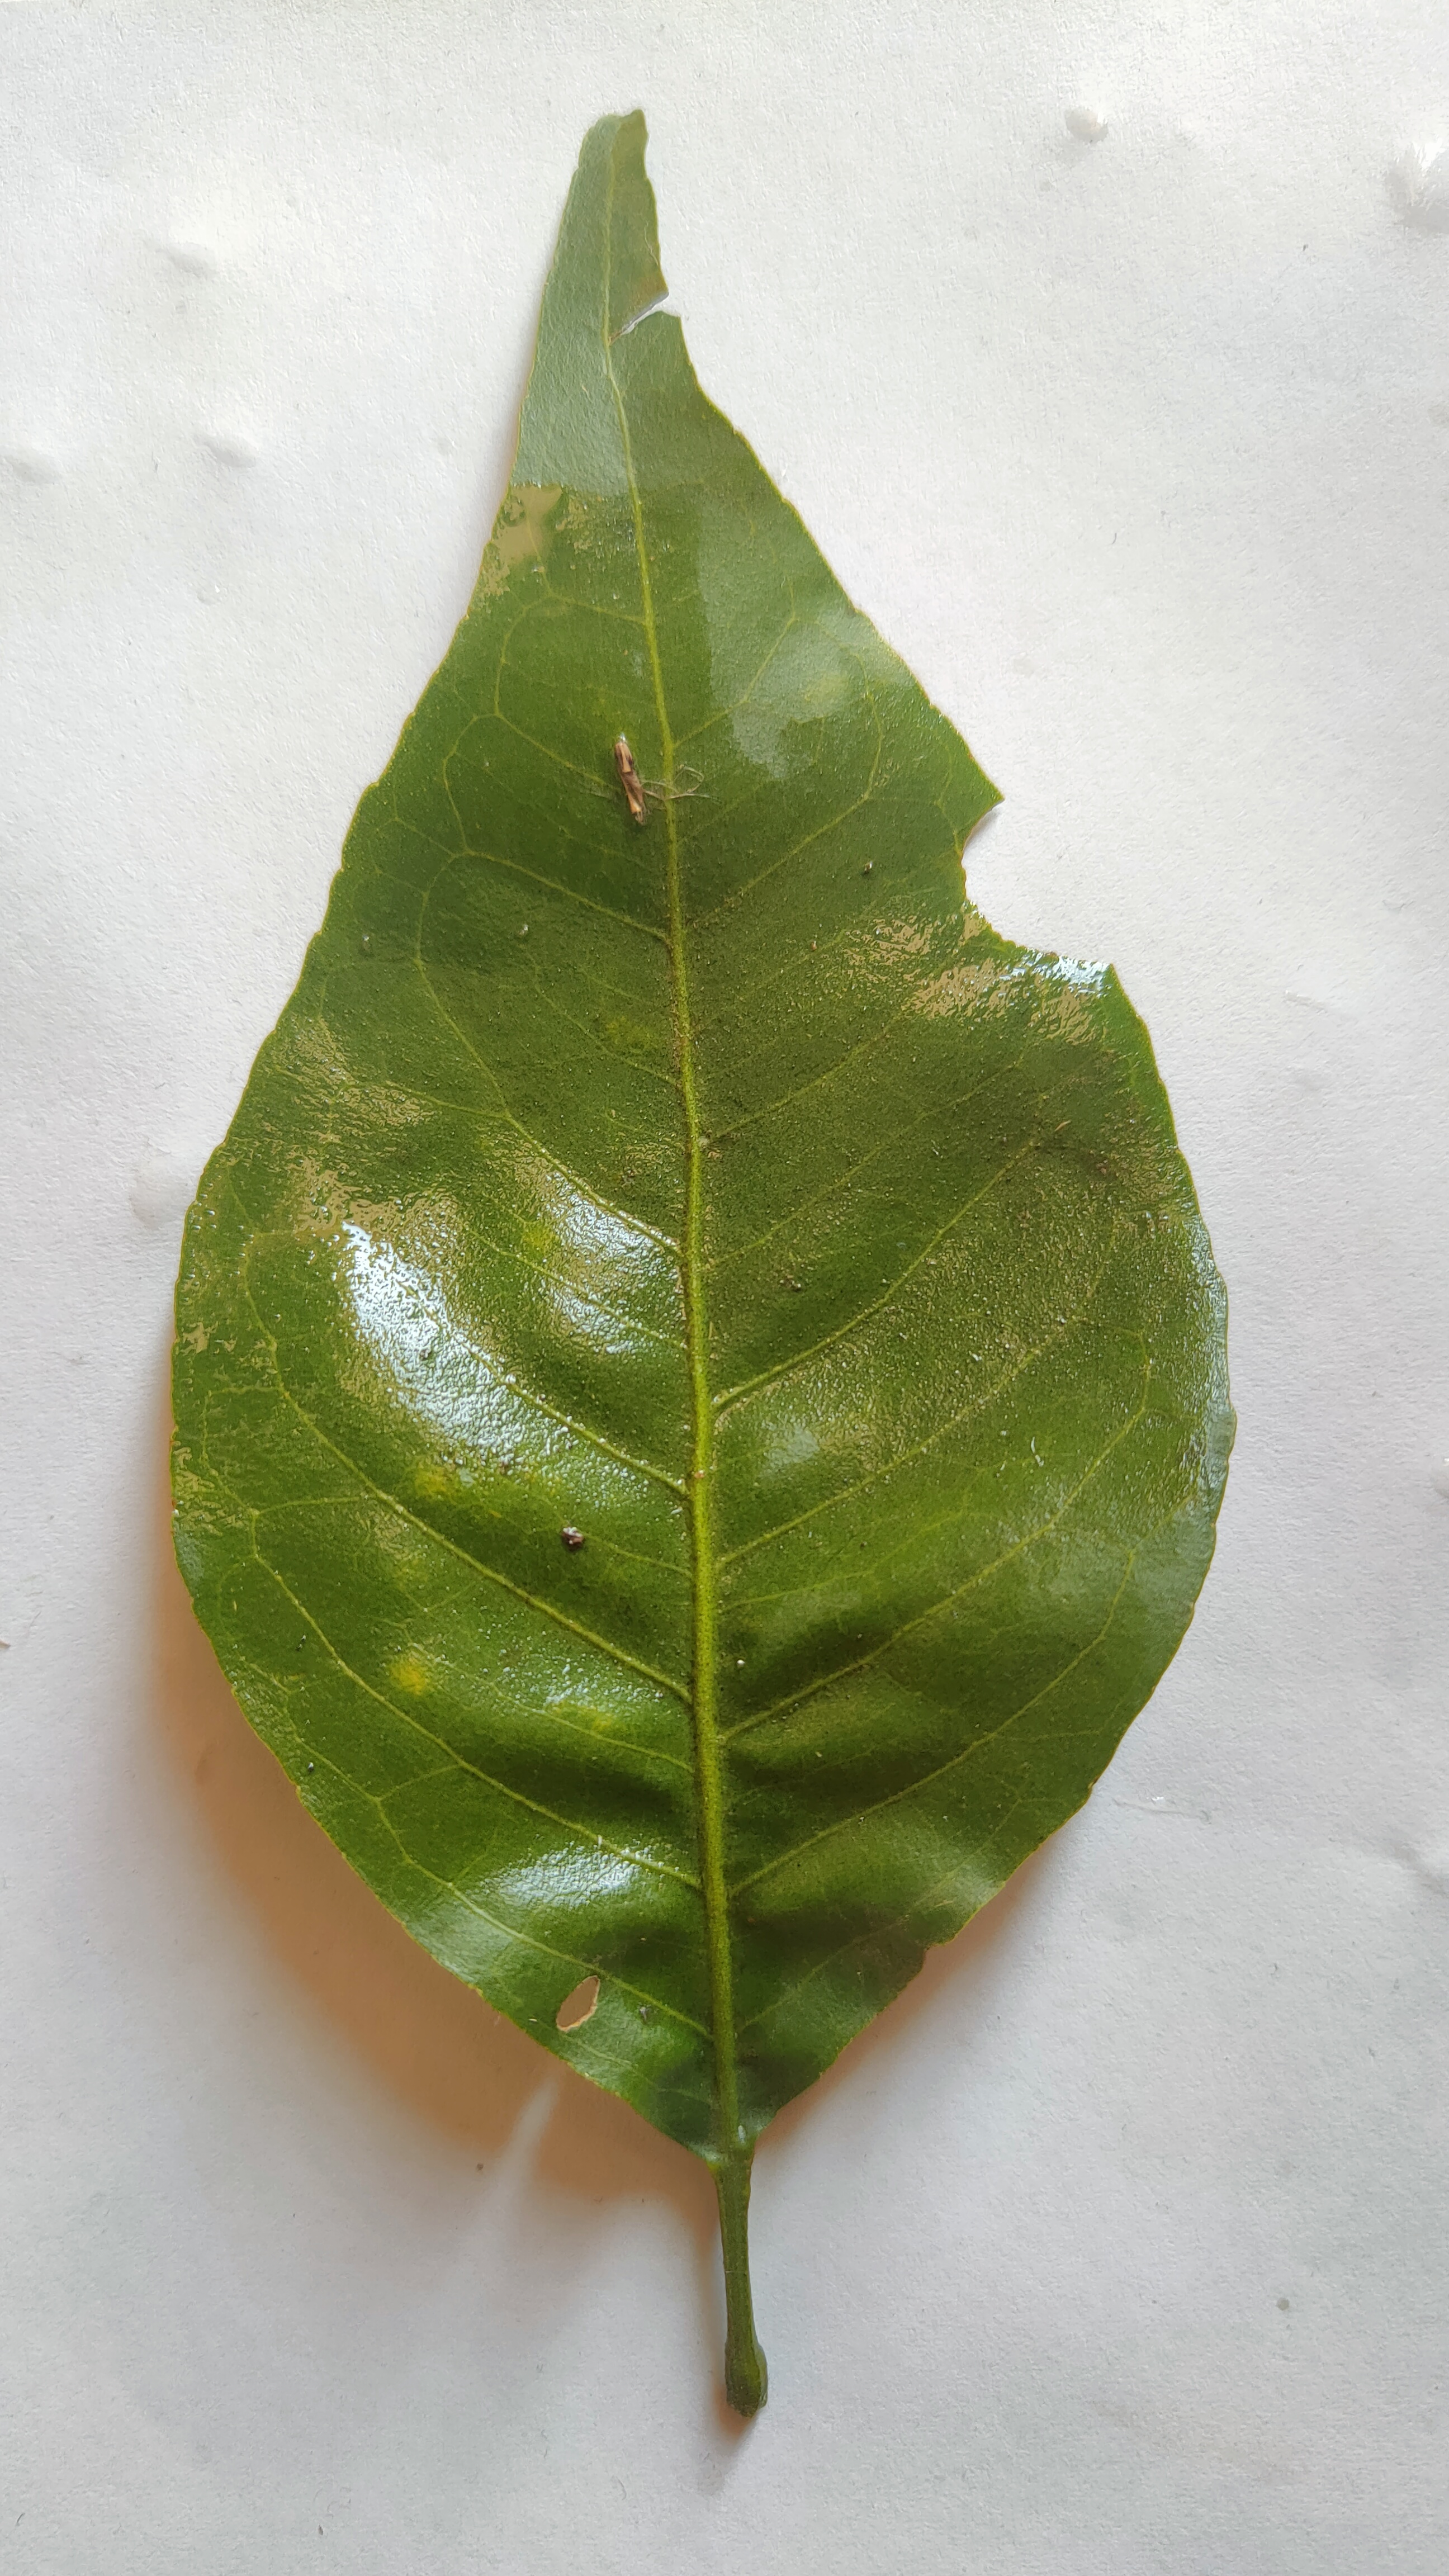
Leaf variety: Aegle marmelos